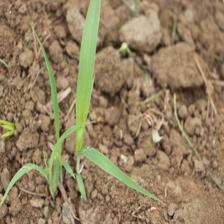
Label: Sorghum